Gries am Brenner

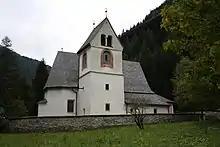
The church "Saints Christopher and Sigismund" at Leug.

Frederick IV, Duke of Austria built nearby a small church that had, between 1461 and 1811, an own vicarate. Maximilian I, Holy Roman Emperor was a regular visitor of Gries since the territory was full of game, during his hunting expeditions stayed at the "Weißes Rößle" Inn.